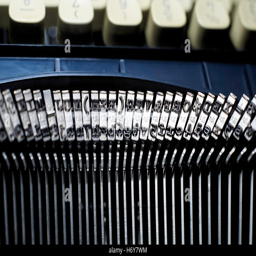
close up of a vintage typewriter